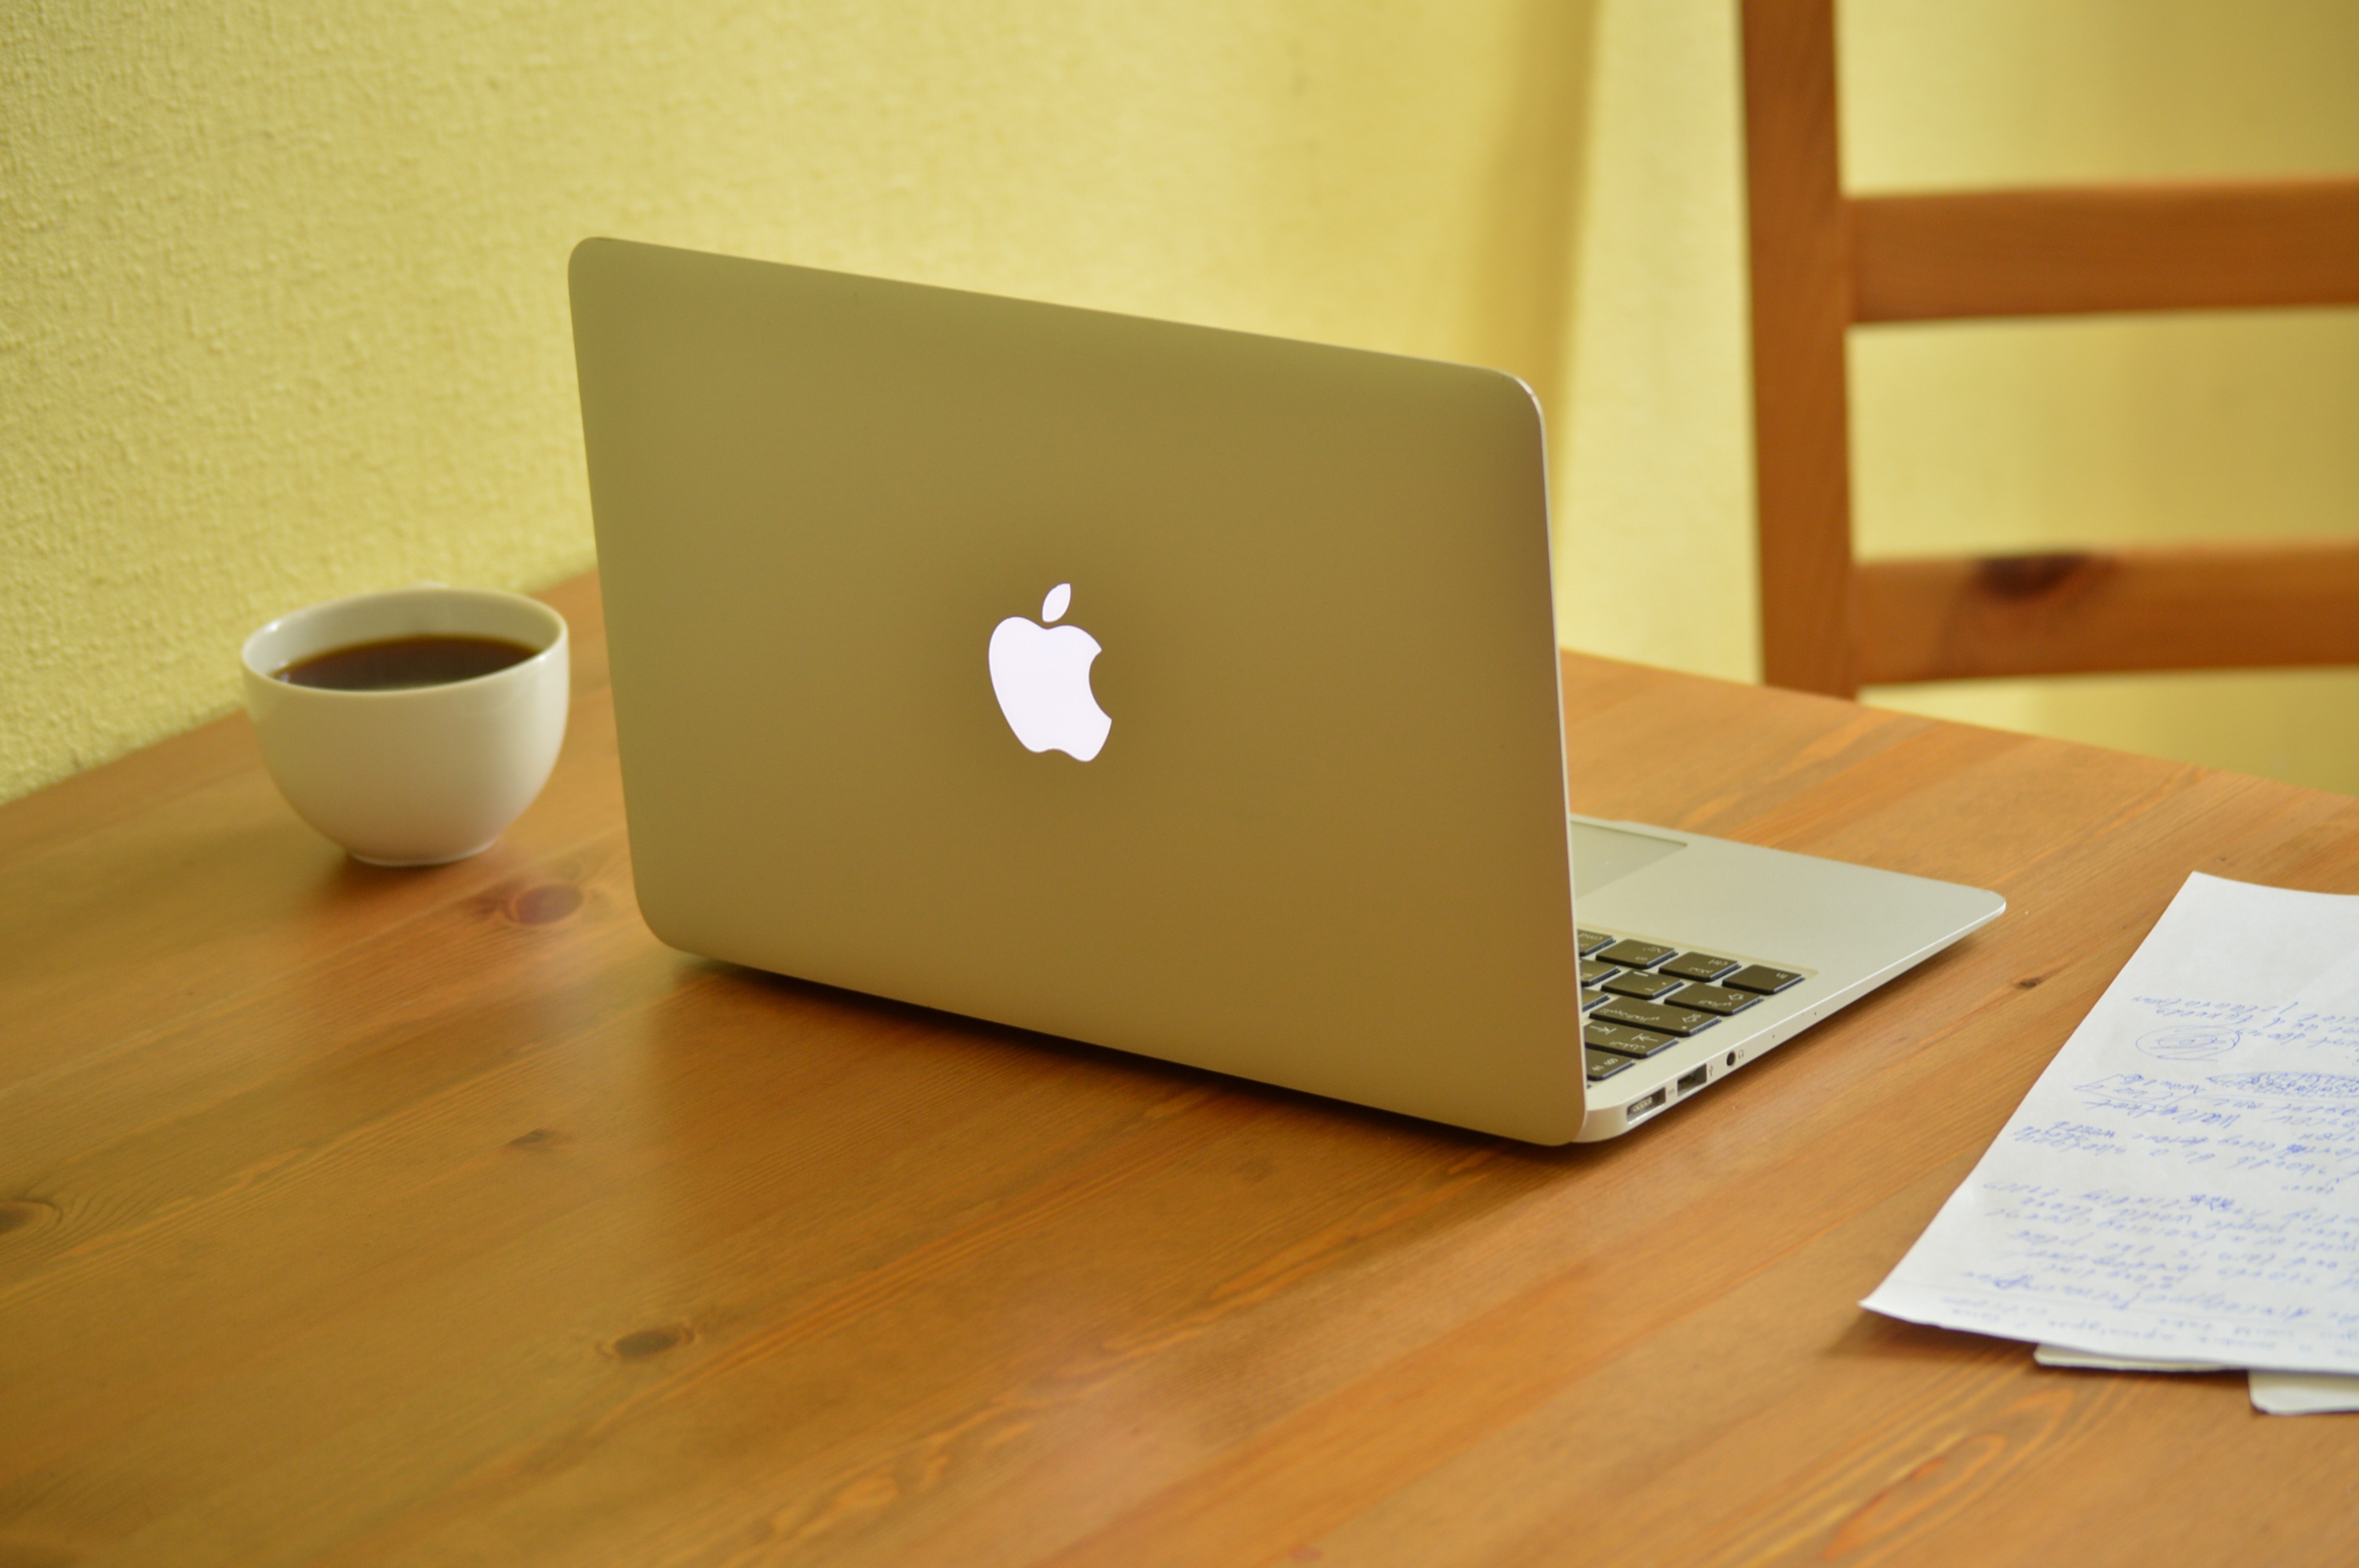
laptop, computer, writing, work, table, coffee, wood, pen, home, cup, red, ceramic, furniture, lighting, coffee cup, modern, home office, cup of coffee, art, papers, design, english, shape, teacher, grammar, editing, essay, ielts, correcting, red pen, revising, errors, corrections, mistakes, toefl